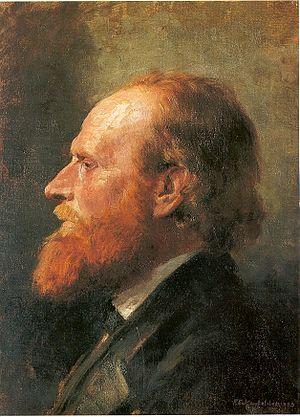
Albert Kappis, né le 20 août 1836 à Wildberg, arrondissement de Calw et mort le 18 septembre 1914 à Stuttgart, est un peintre et lithographe allemand.